Renault FT

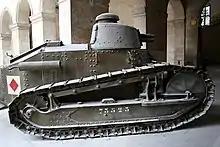
French Renault FT in the Army Museum, Paris

When the US entered the war in April 1917, its army was short of heavy materiel and had no tanks at all. Because of the wartime demands on French industry, it was decided that the quickest way to supply the American forces with sufficient armour was to manufacture the FT in the US. A requirement of 4,400 of a modified version, the M1917, was decided on, with delivery expected to begin in April 1918. By June 1918, US manufacturers had failed to produce any, and delivery dates were put back until September. France therefore agreed to lend 144 FTs, enough to equip two battalions. No M1917s reached the American Expeditionary Forces (AEF) until the war was over.